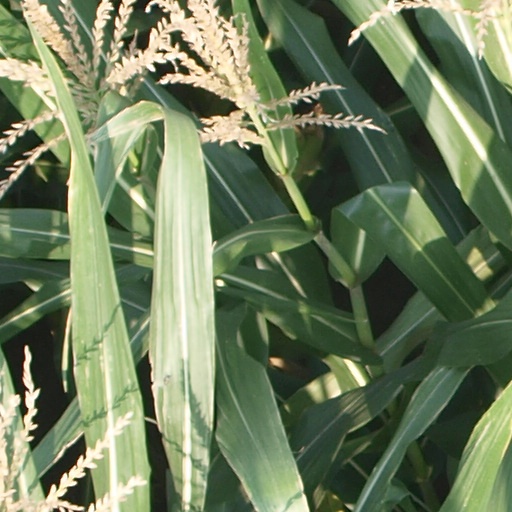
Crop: maize; corn